Ambadawe

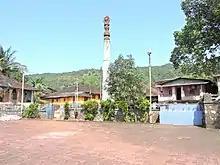
Dr. Babasaheb Ambedkar Memorial Ambadawe

The teacher of B. R. Ambedkar, the Indian jurist, politician, and social reformer from Maharashtra, is from this village. His original surname was "Sakpal" but his teacher, Krishan Keshav Ambedkar, gave his surname "Ambedkar" to Bhimrao Sakpal, which later turned into Bhimrao Ambedkar.